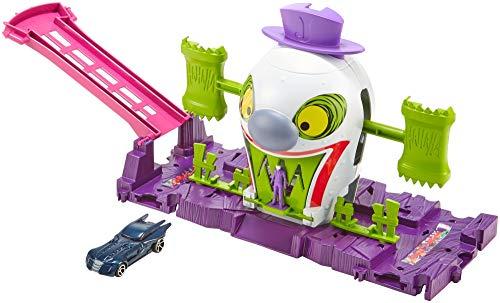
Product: Hot Wheels DC The Joker Playset
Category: Toys & Games | Toy Figures & Playsets | Playsets & Vehicles | Playsets
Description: The Joker Funhouse includes The Joker mini-figure and swinging mallets plus a Batmobile.
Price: $12.29
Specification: ProductDimensions:5.6x12x9inches|ItemWeight:0.16ounces|ShippingWeight:1.05pounds(Viewshippingratesandpolicies)|ASIN:B07GBBZHWF|Itemmodelnumber:GBW51|Manufacturerrecommendedage:4-8years